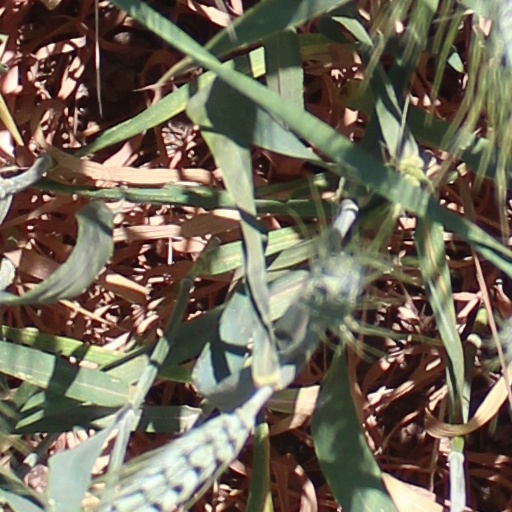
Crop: wheat